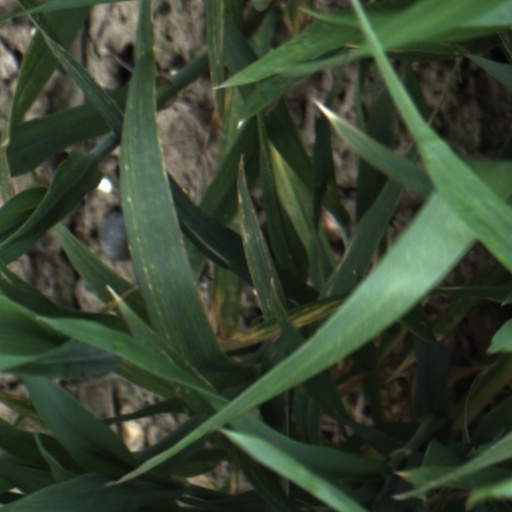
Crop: wheat